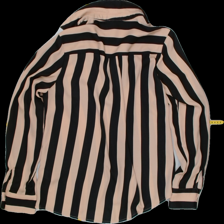
View: back
Type: Shirt
Category: Ladies
Brand: New look
Colors: Beige, Black
Material: 100% Poly
Pattern: Striped
Cut: Collar
Size: 40
Trend: No trend
Stains: No
Damage: 0
Price range: 100-150
Recommended usage: Reuse